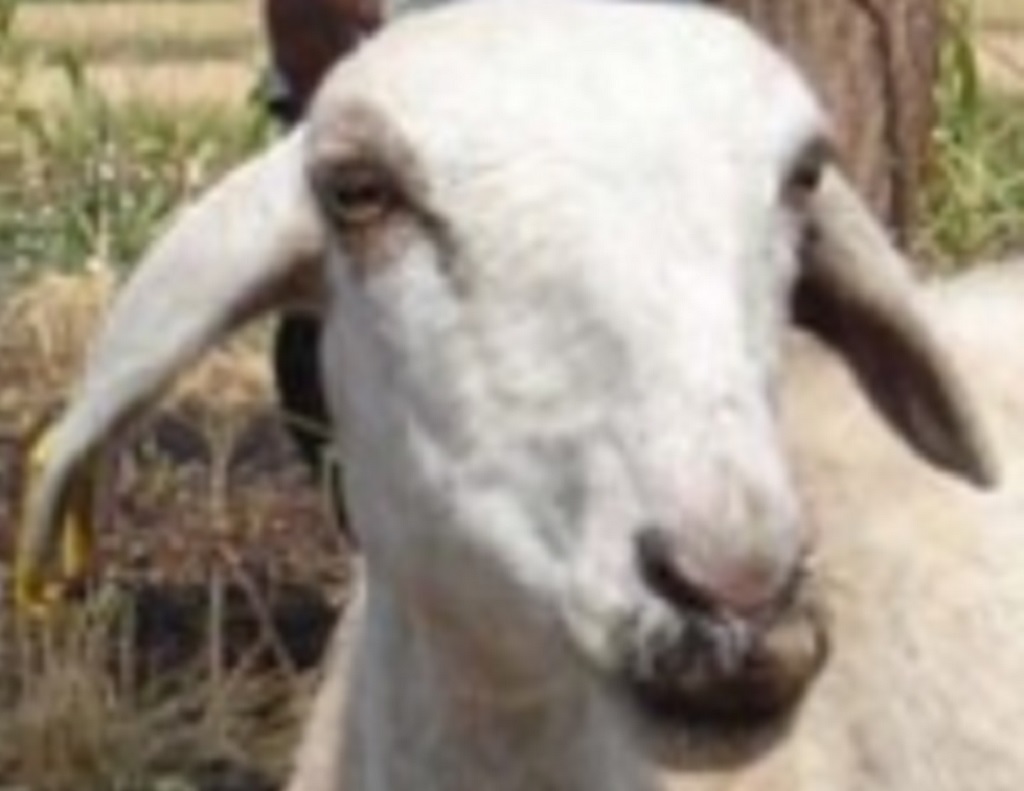
Label: pain